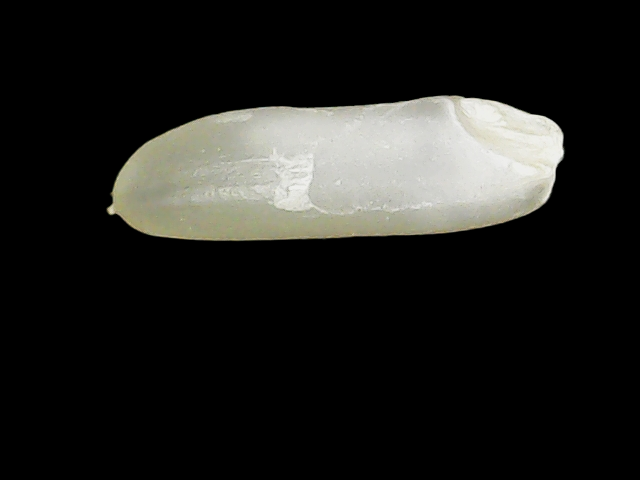
Rice variety: Binadhan7